Portland Harbour

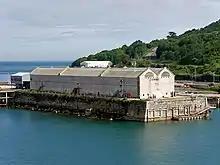
Coaling shed (1856–60) on the inner breakwater. Coal was stored on the first floor and then deployed in railway wagons to waiting vessels moored along the length of the breakwater.

The harbour was envisaged primarily as a coaling station for the Royal Navy, being conveniently equidistant from the Royal Navy's two principal bases at Portsmouth and Devonport; however it was also where the Channel Squadron was based, newly re-formed in 1858.